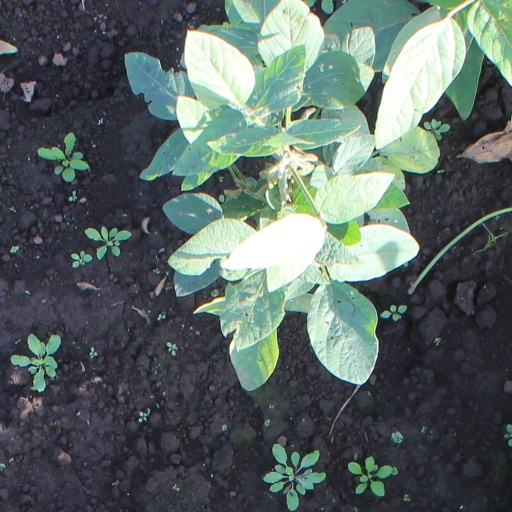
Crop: soybean